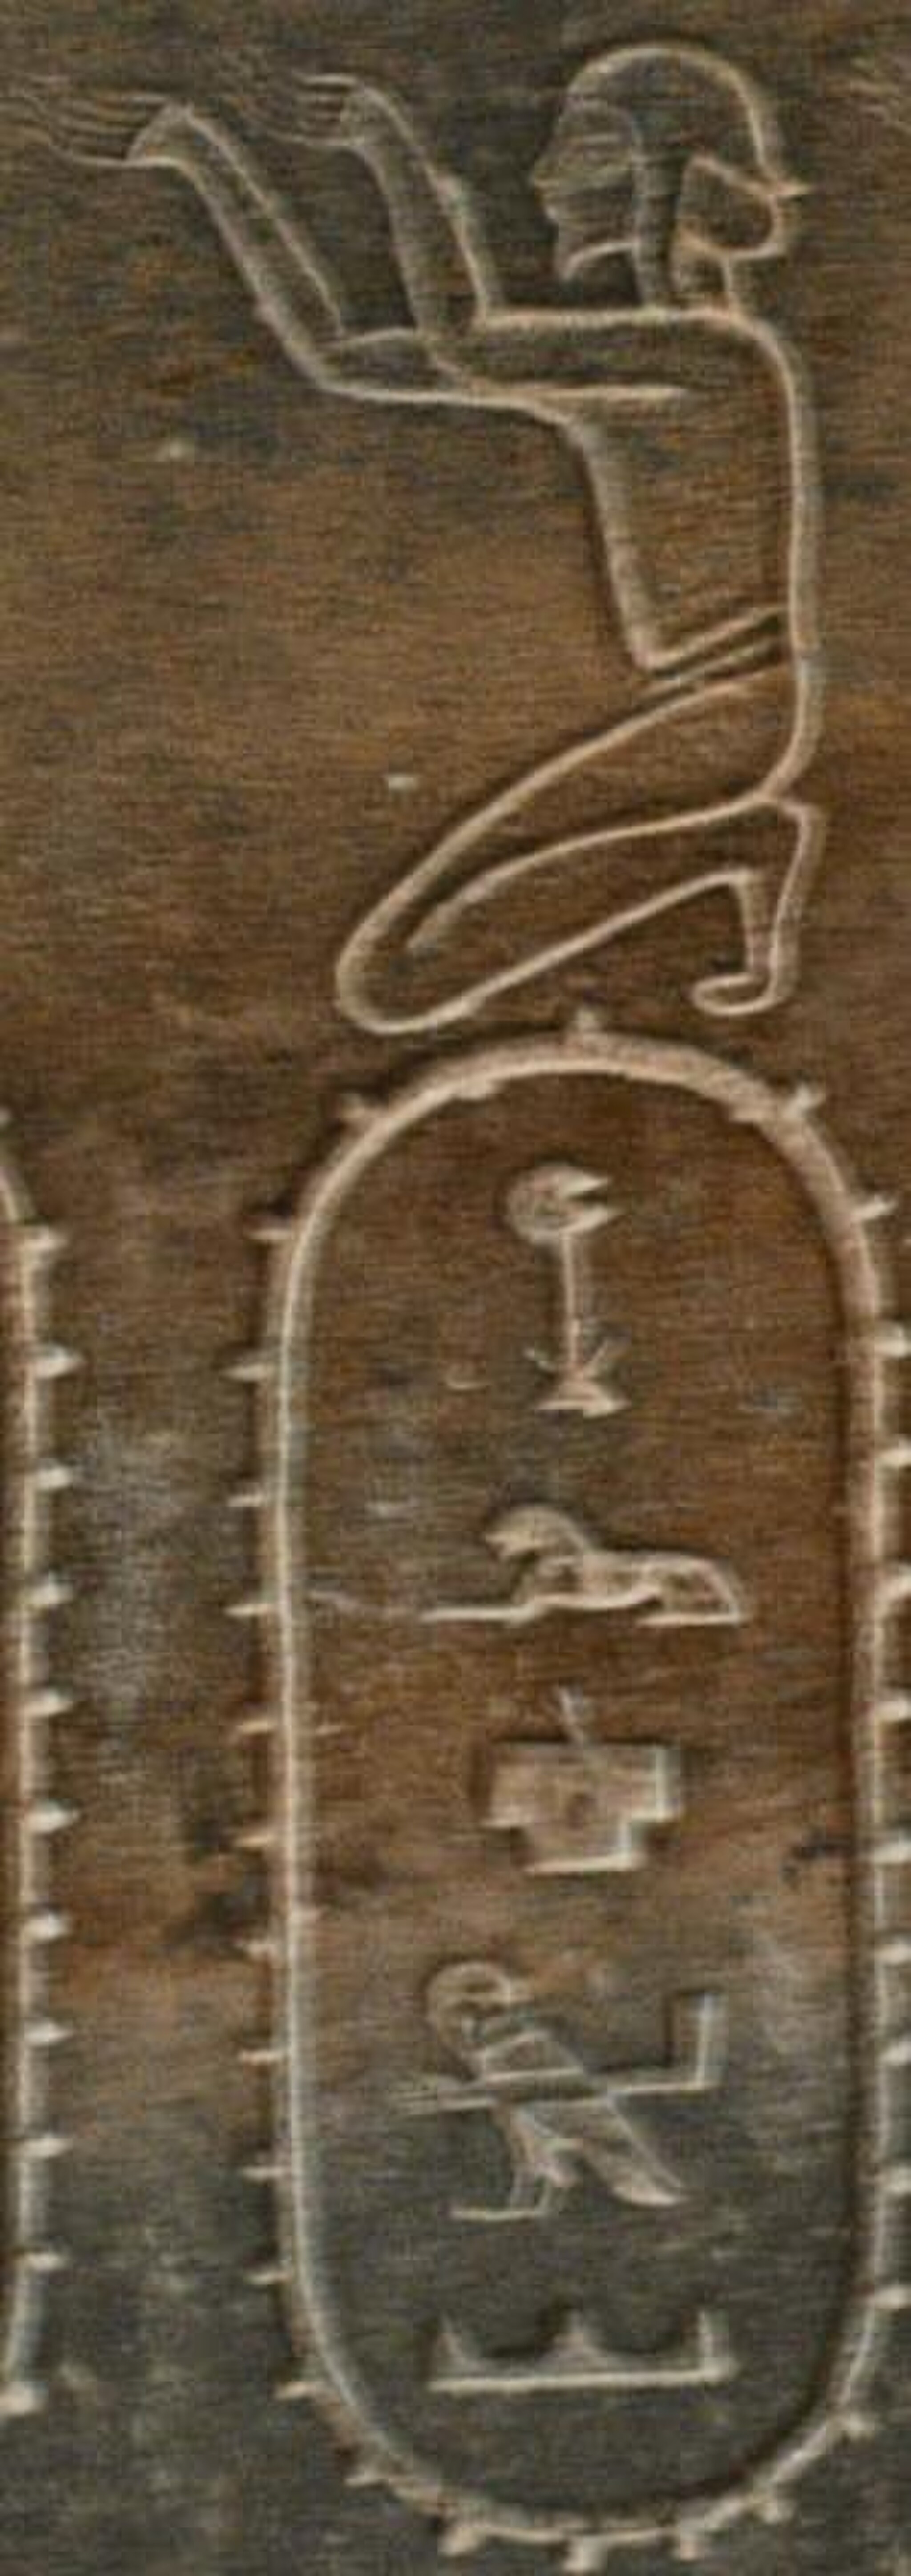
Title: Statue of Darius the Great, subject R11, ch3rs3m' (OP. Uvârazmîy = Chorasmia)
Description: Statue of Darius the Great, subject R11, ch3rs3m' (OP. Uvârazmîy = Chorasmia)
Date: 2019-10-29
Categories: CC-Zero, Statue of Darius I